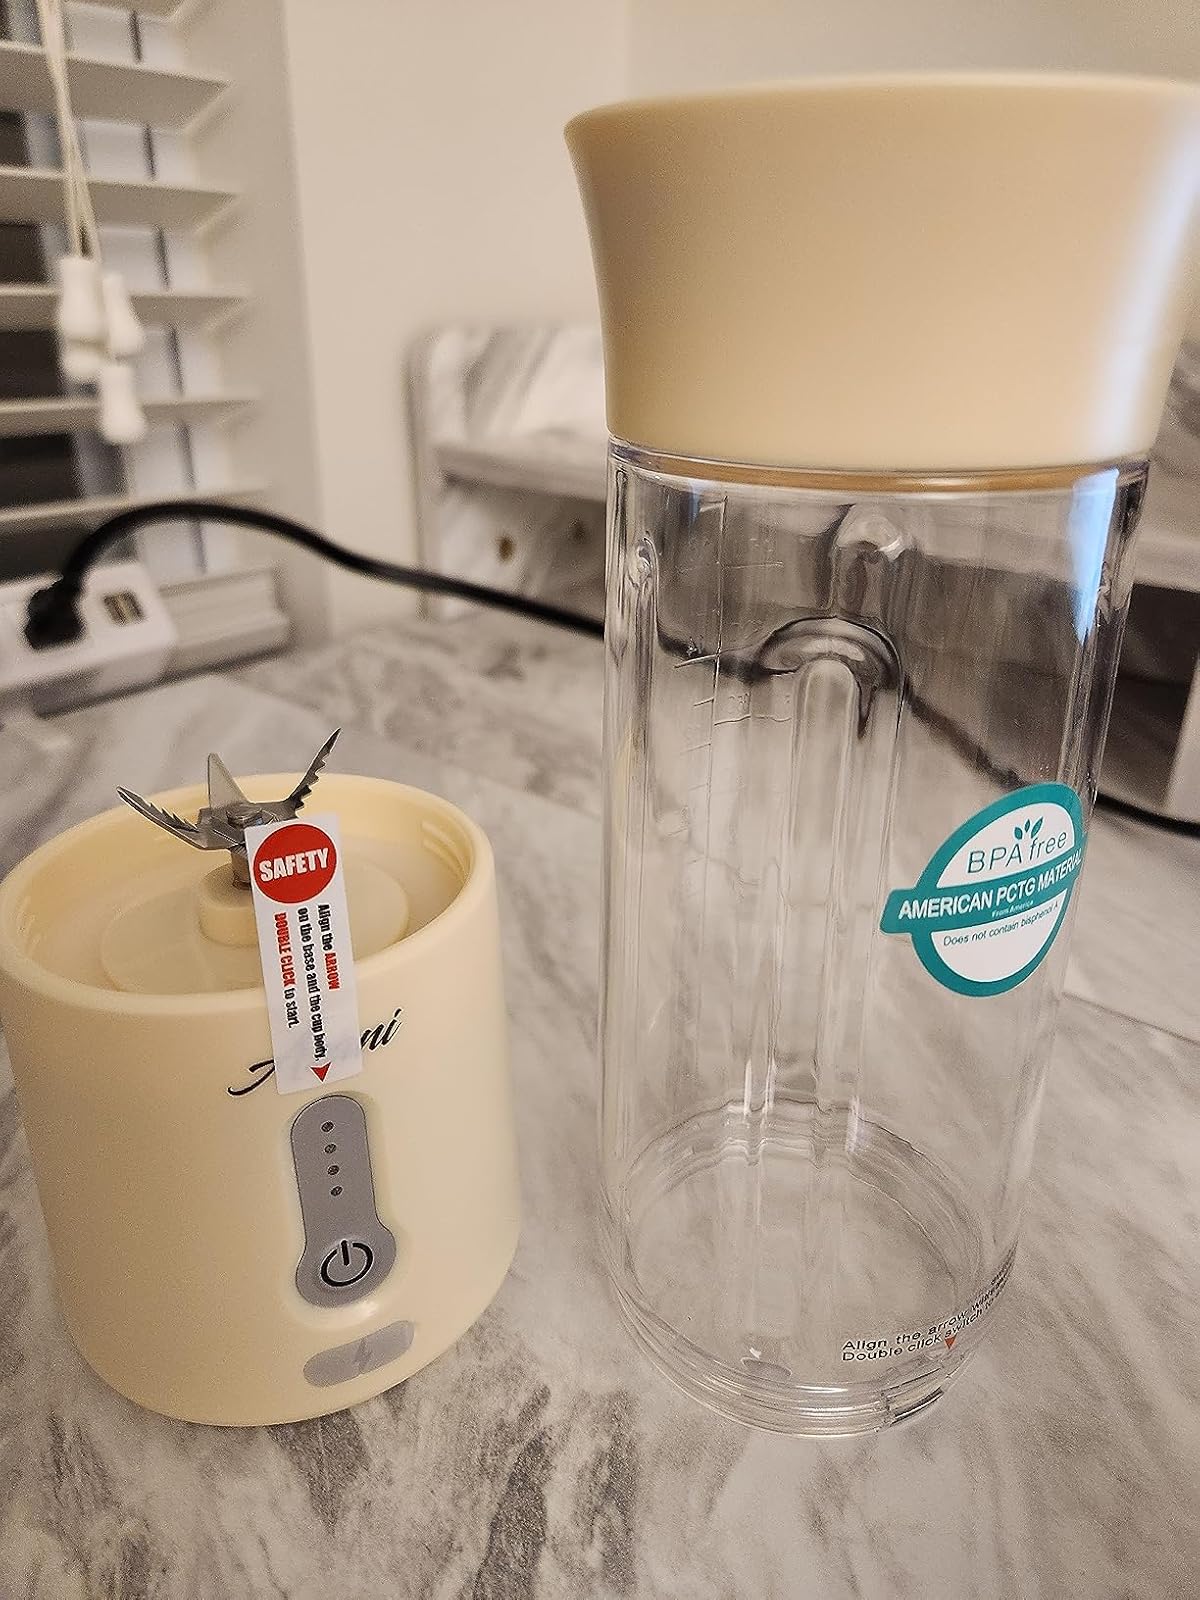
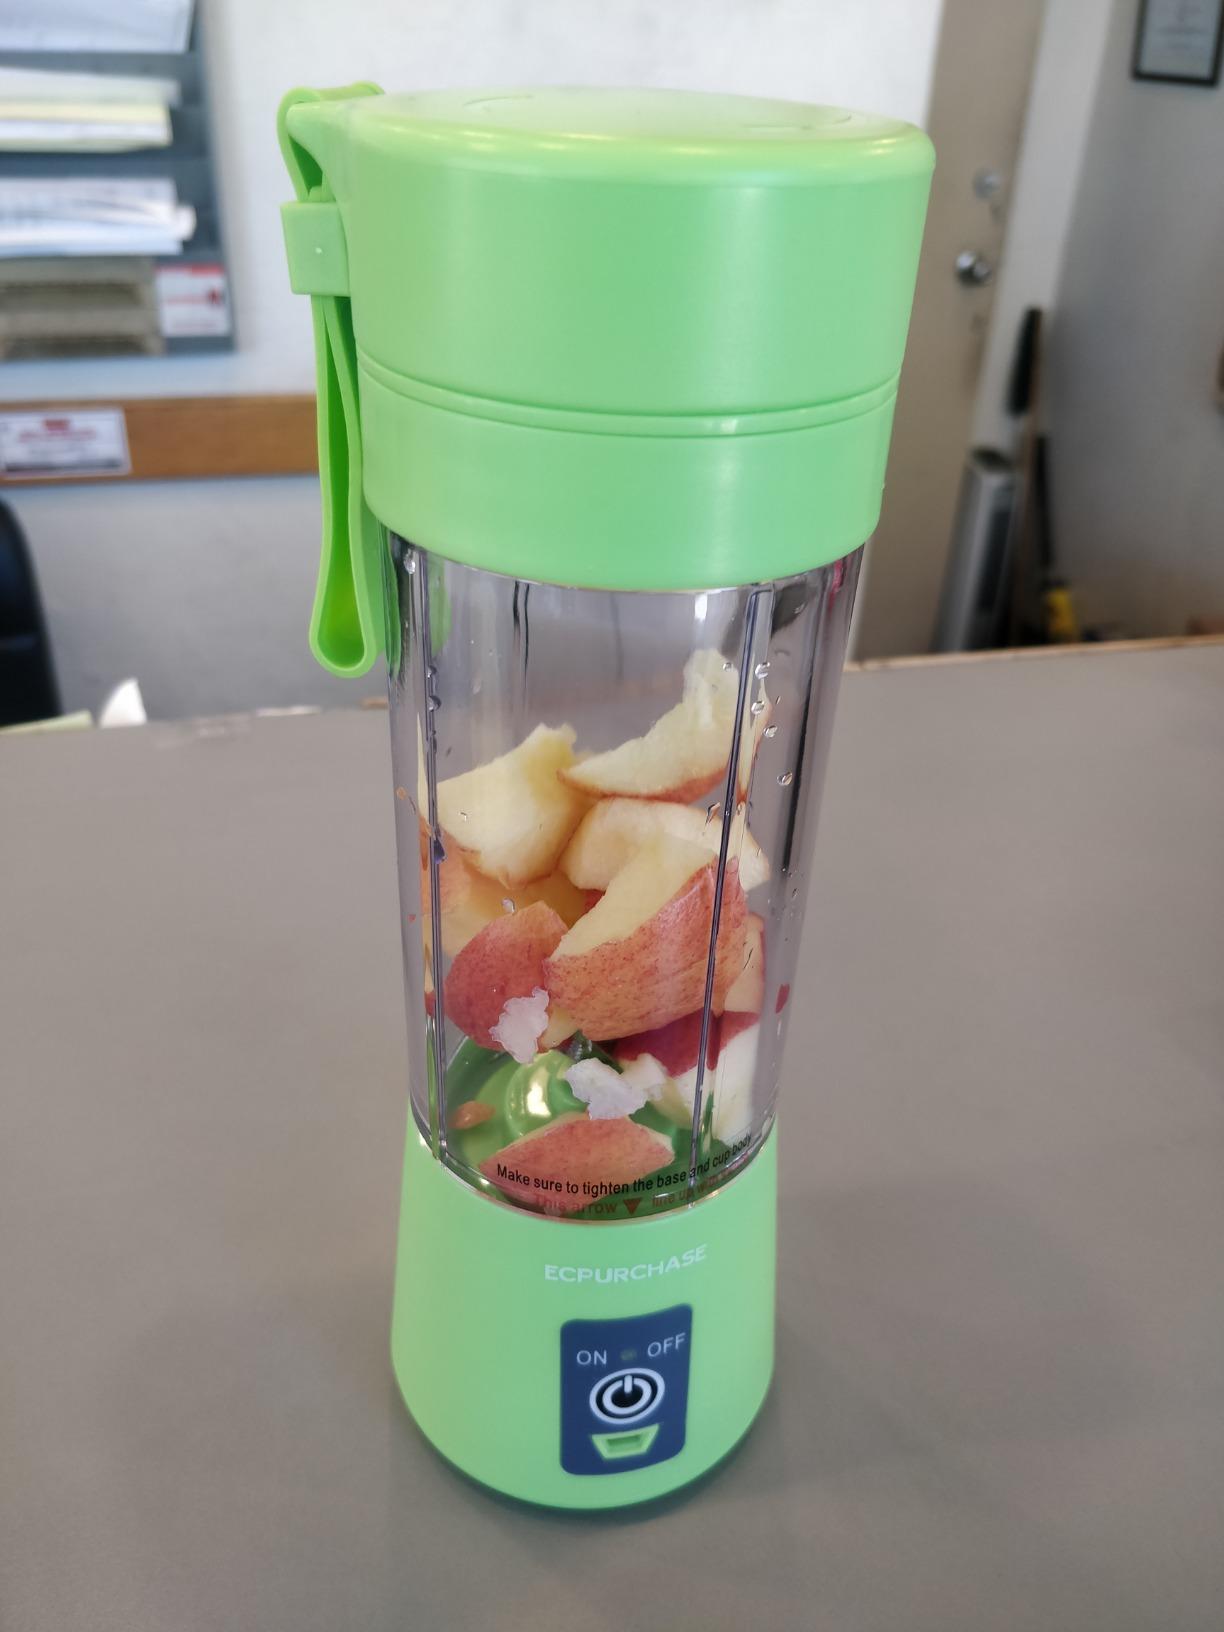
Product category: items_blender
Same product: no